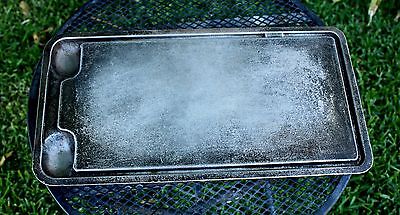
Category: toaster